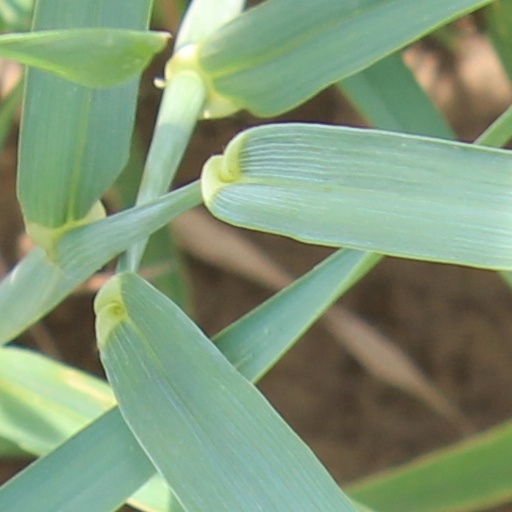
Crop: wheat